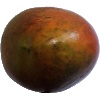
Label: Mango Red 1